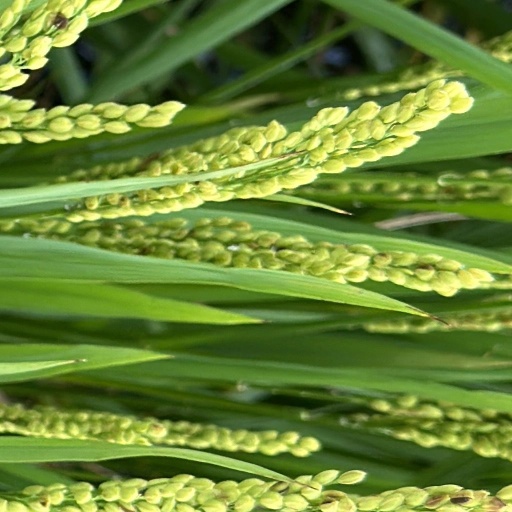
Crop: rice